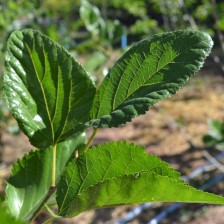
Variety: ChiangMaiBuriram60